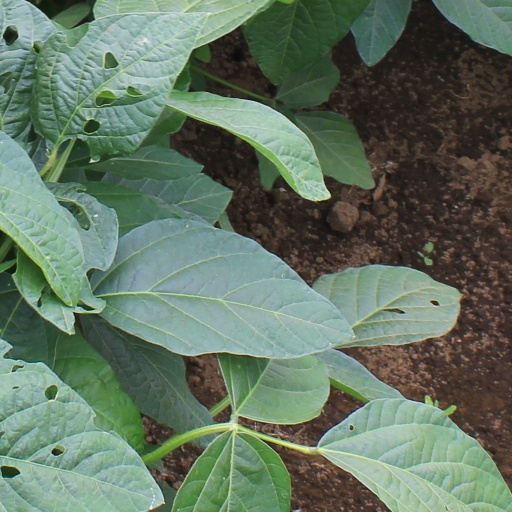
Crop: soybean